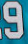
Number: 9